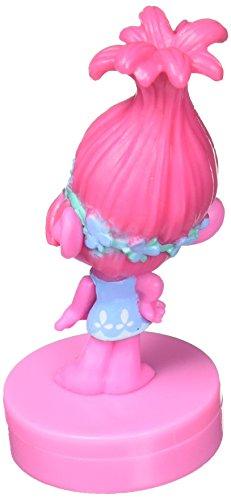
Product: Decopac Trolls Poppy Show Me a Smile Cake Decoration Topper
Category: Toys & Games | Party Supplies
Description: Love branch and Poppy then you're going to really love this Trolls cake topper.
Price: $9.66
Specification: ProductDimensions:6.5x4.5x1.8inches|ItemWeight:1.32pounds|ShippingWeight:1.32pounds(Viewshippingratesandpolicies)|DomesticShipping:ItemcanbeshippedwithinU.S.|InternationalShipping:ThisitemcanbeshippedtoselectcountriesoutsideoftheU.S.LearnMore|ASIN:B01M8I5NH6|Itemmodelnumber:8244|Manufacturerrecommendedage:3yearsandup